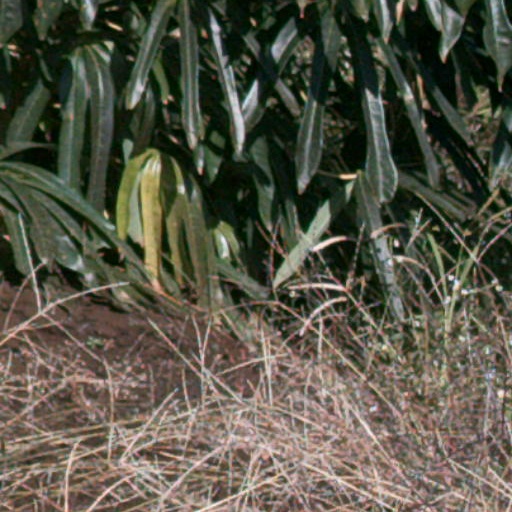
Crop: cassava